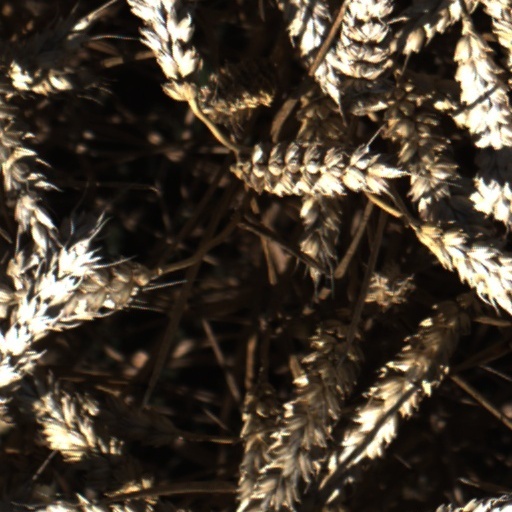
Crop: wheat